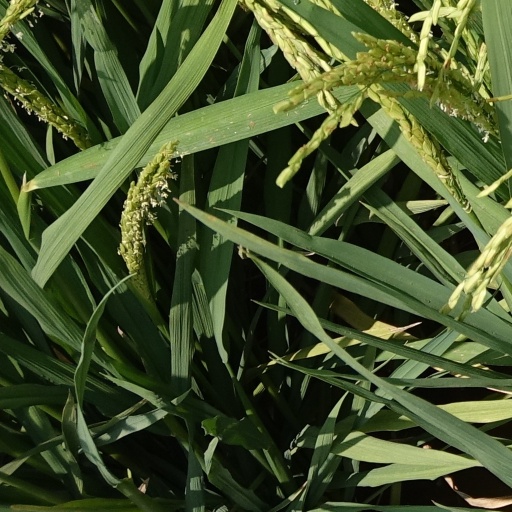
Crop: rice